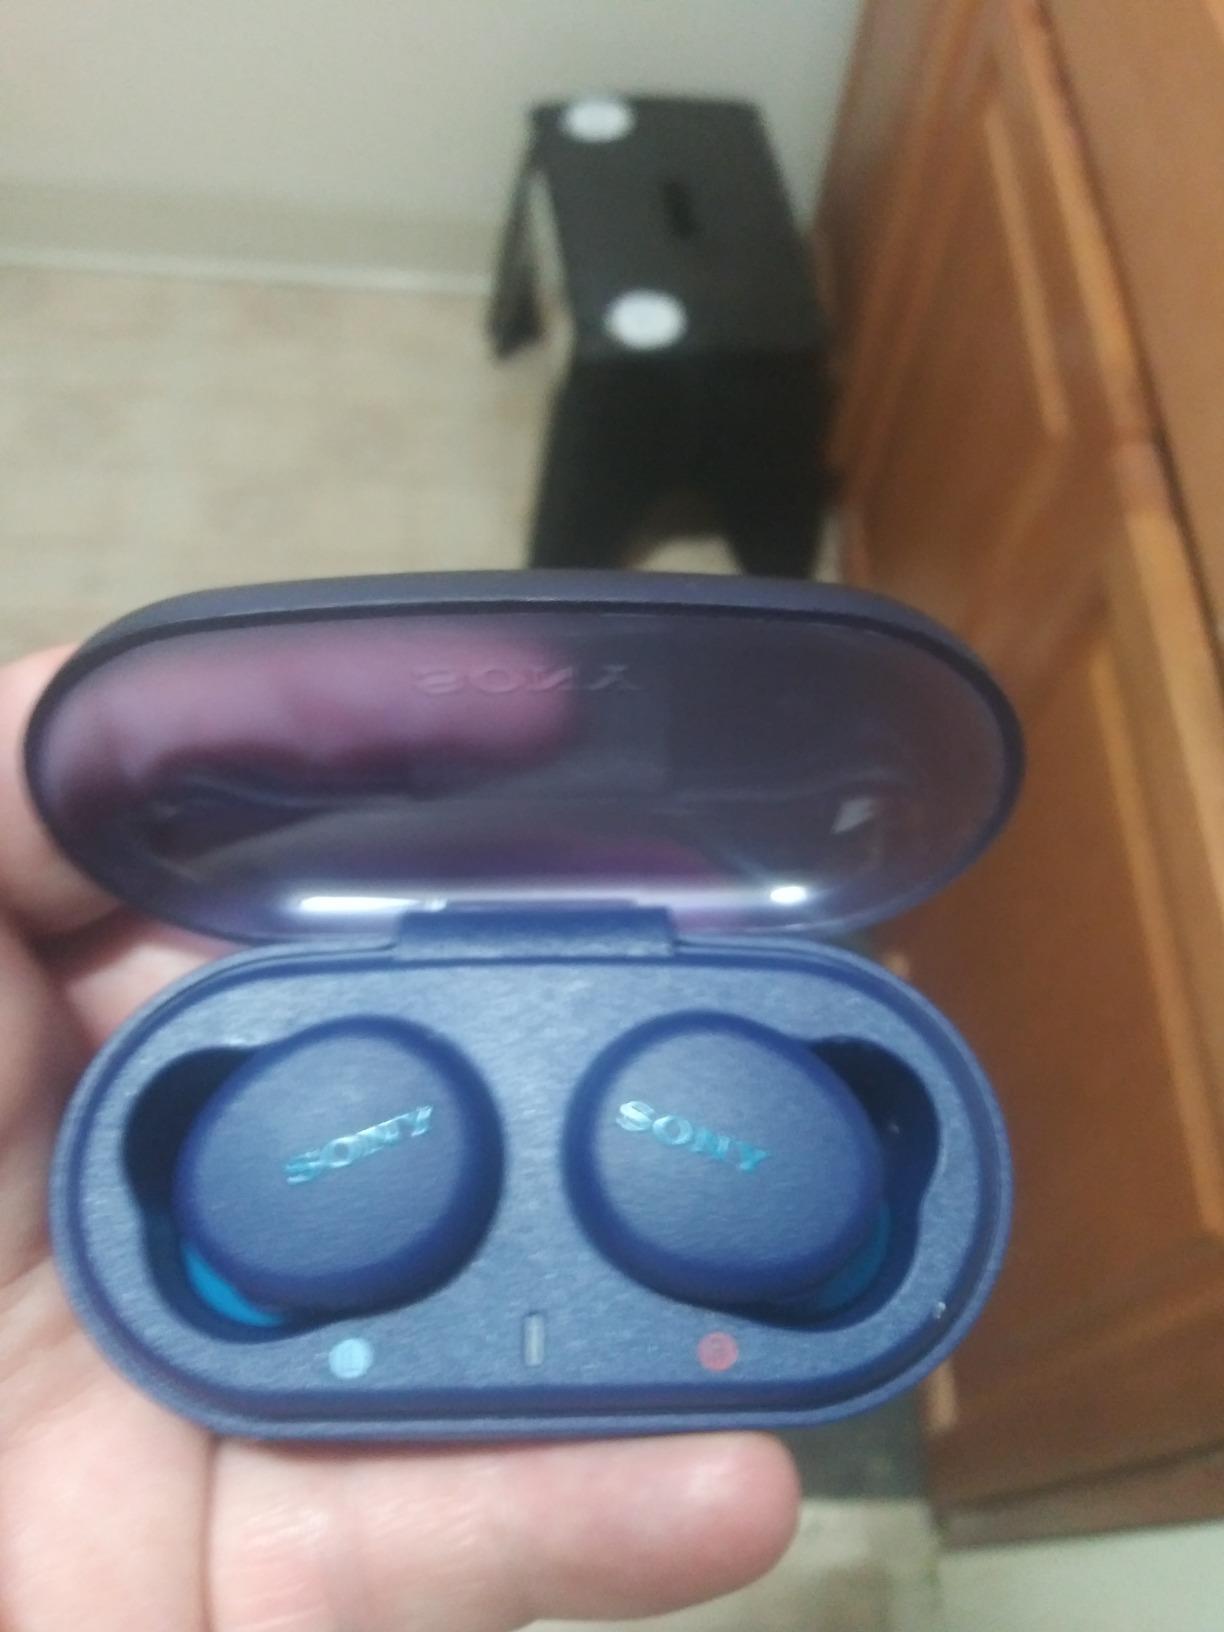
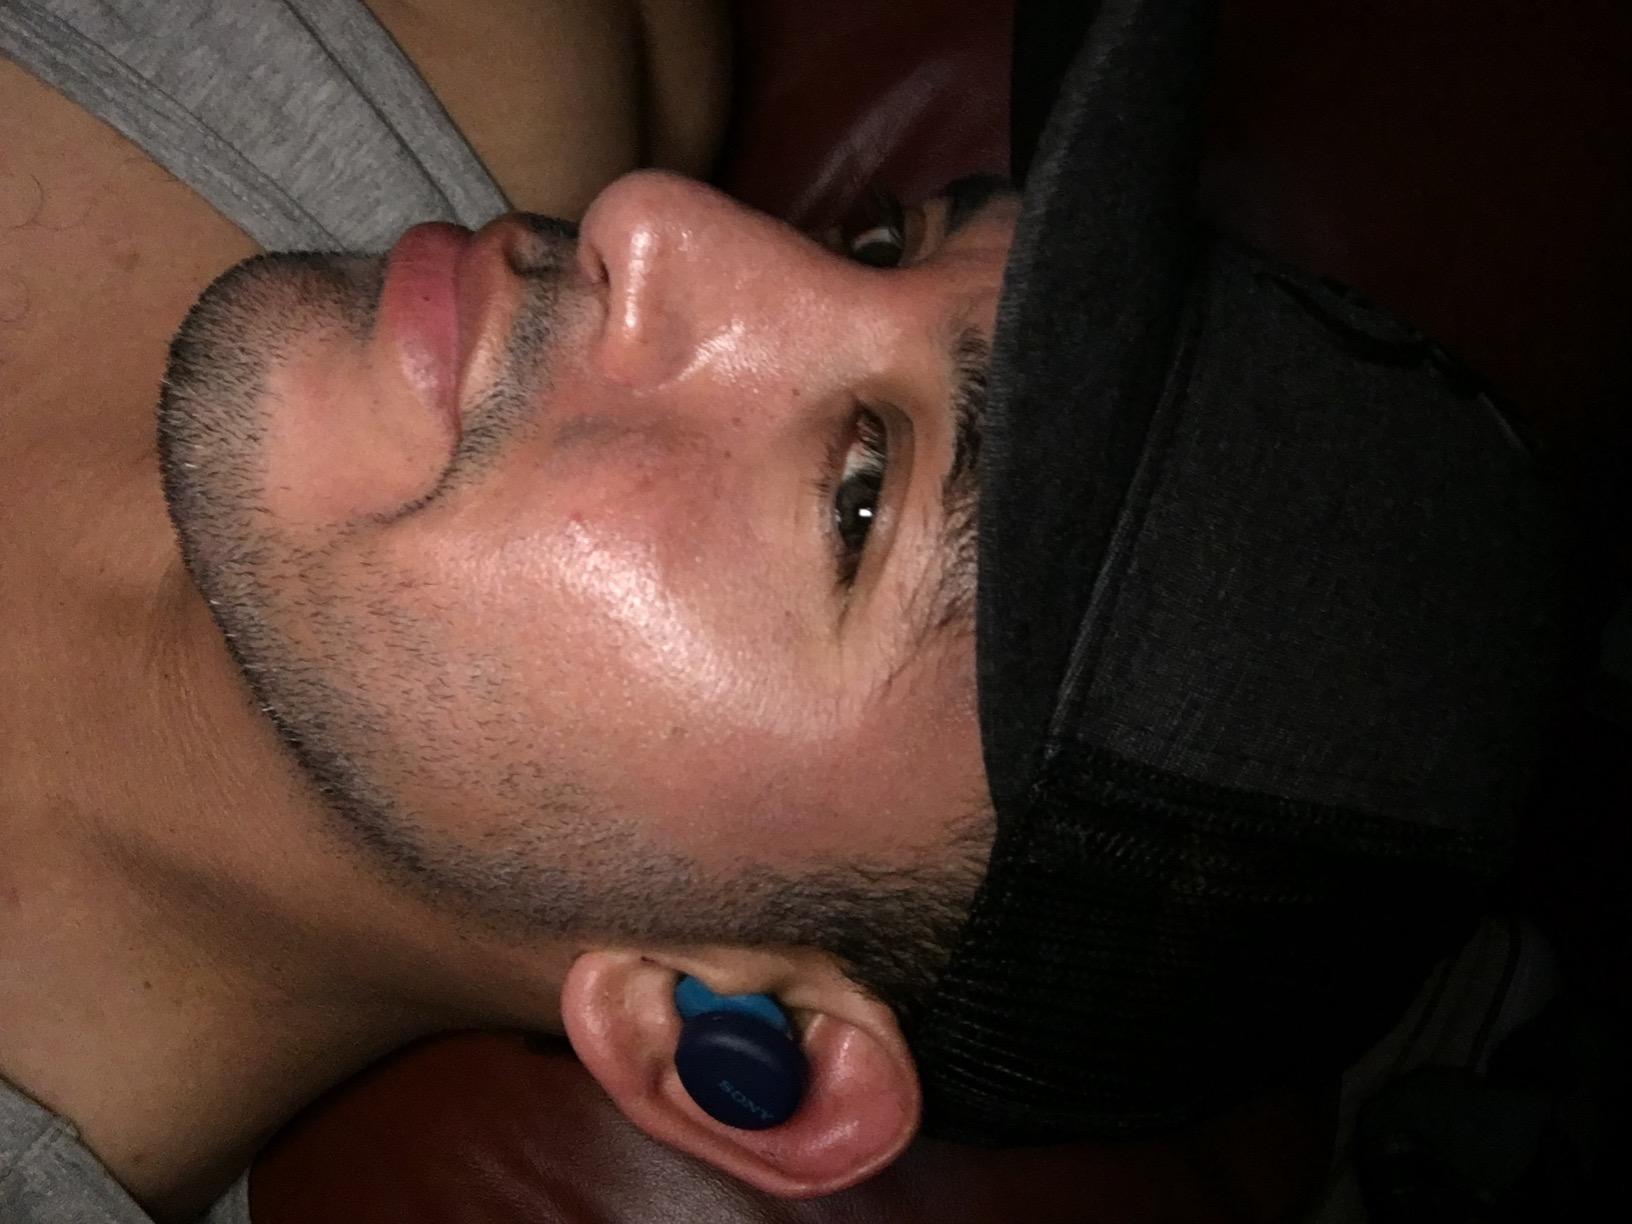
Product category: earbuds
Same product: yes